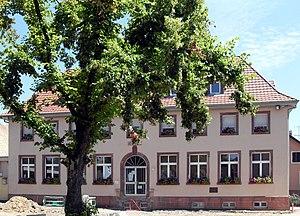
La mairie d'Aspach-le-Haut
Aspach-Michelbach est, depuis le 1ᵉʳ janvier 2016, une commune nouvelle française située dans le Haut-Rhin, en Alsace, en région Grand Est. Elle est issue du regroupement des deux communes d’Aspach-le-Haut et de Michelbach, membres du canton de Cernay.
Aspach-le-Haut [aspax lə o] est une ancienne commune française située dans le département du Haut-Rhin, en région Grand Est.